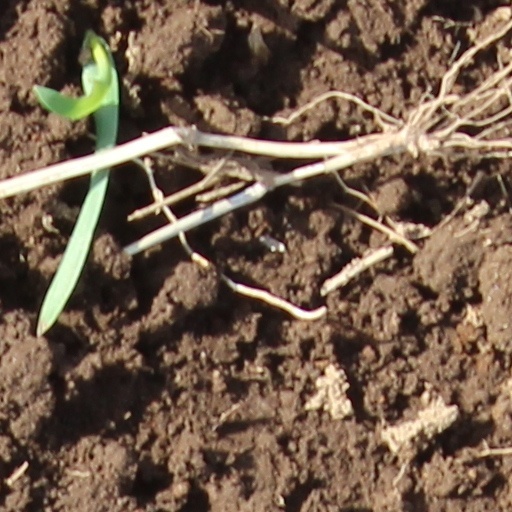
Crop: wheat